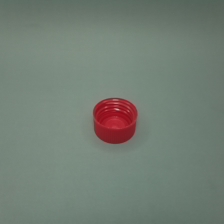
Color: red/orange/pink/fuchsia/brown
Cap type: standard cap